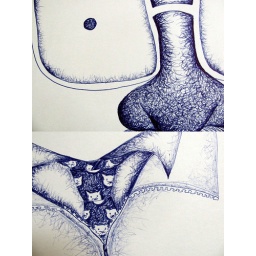
Done over the course of one mix CD and two and a half albums and a blue ball point pen.